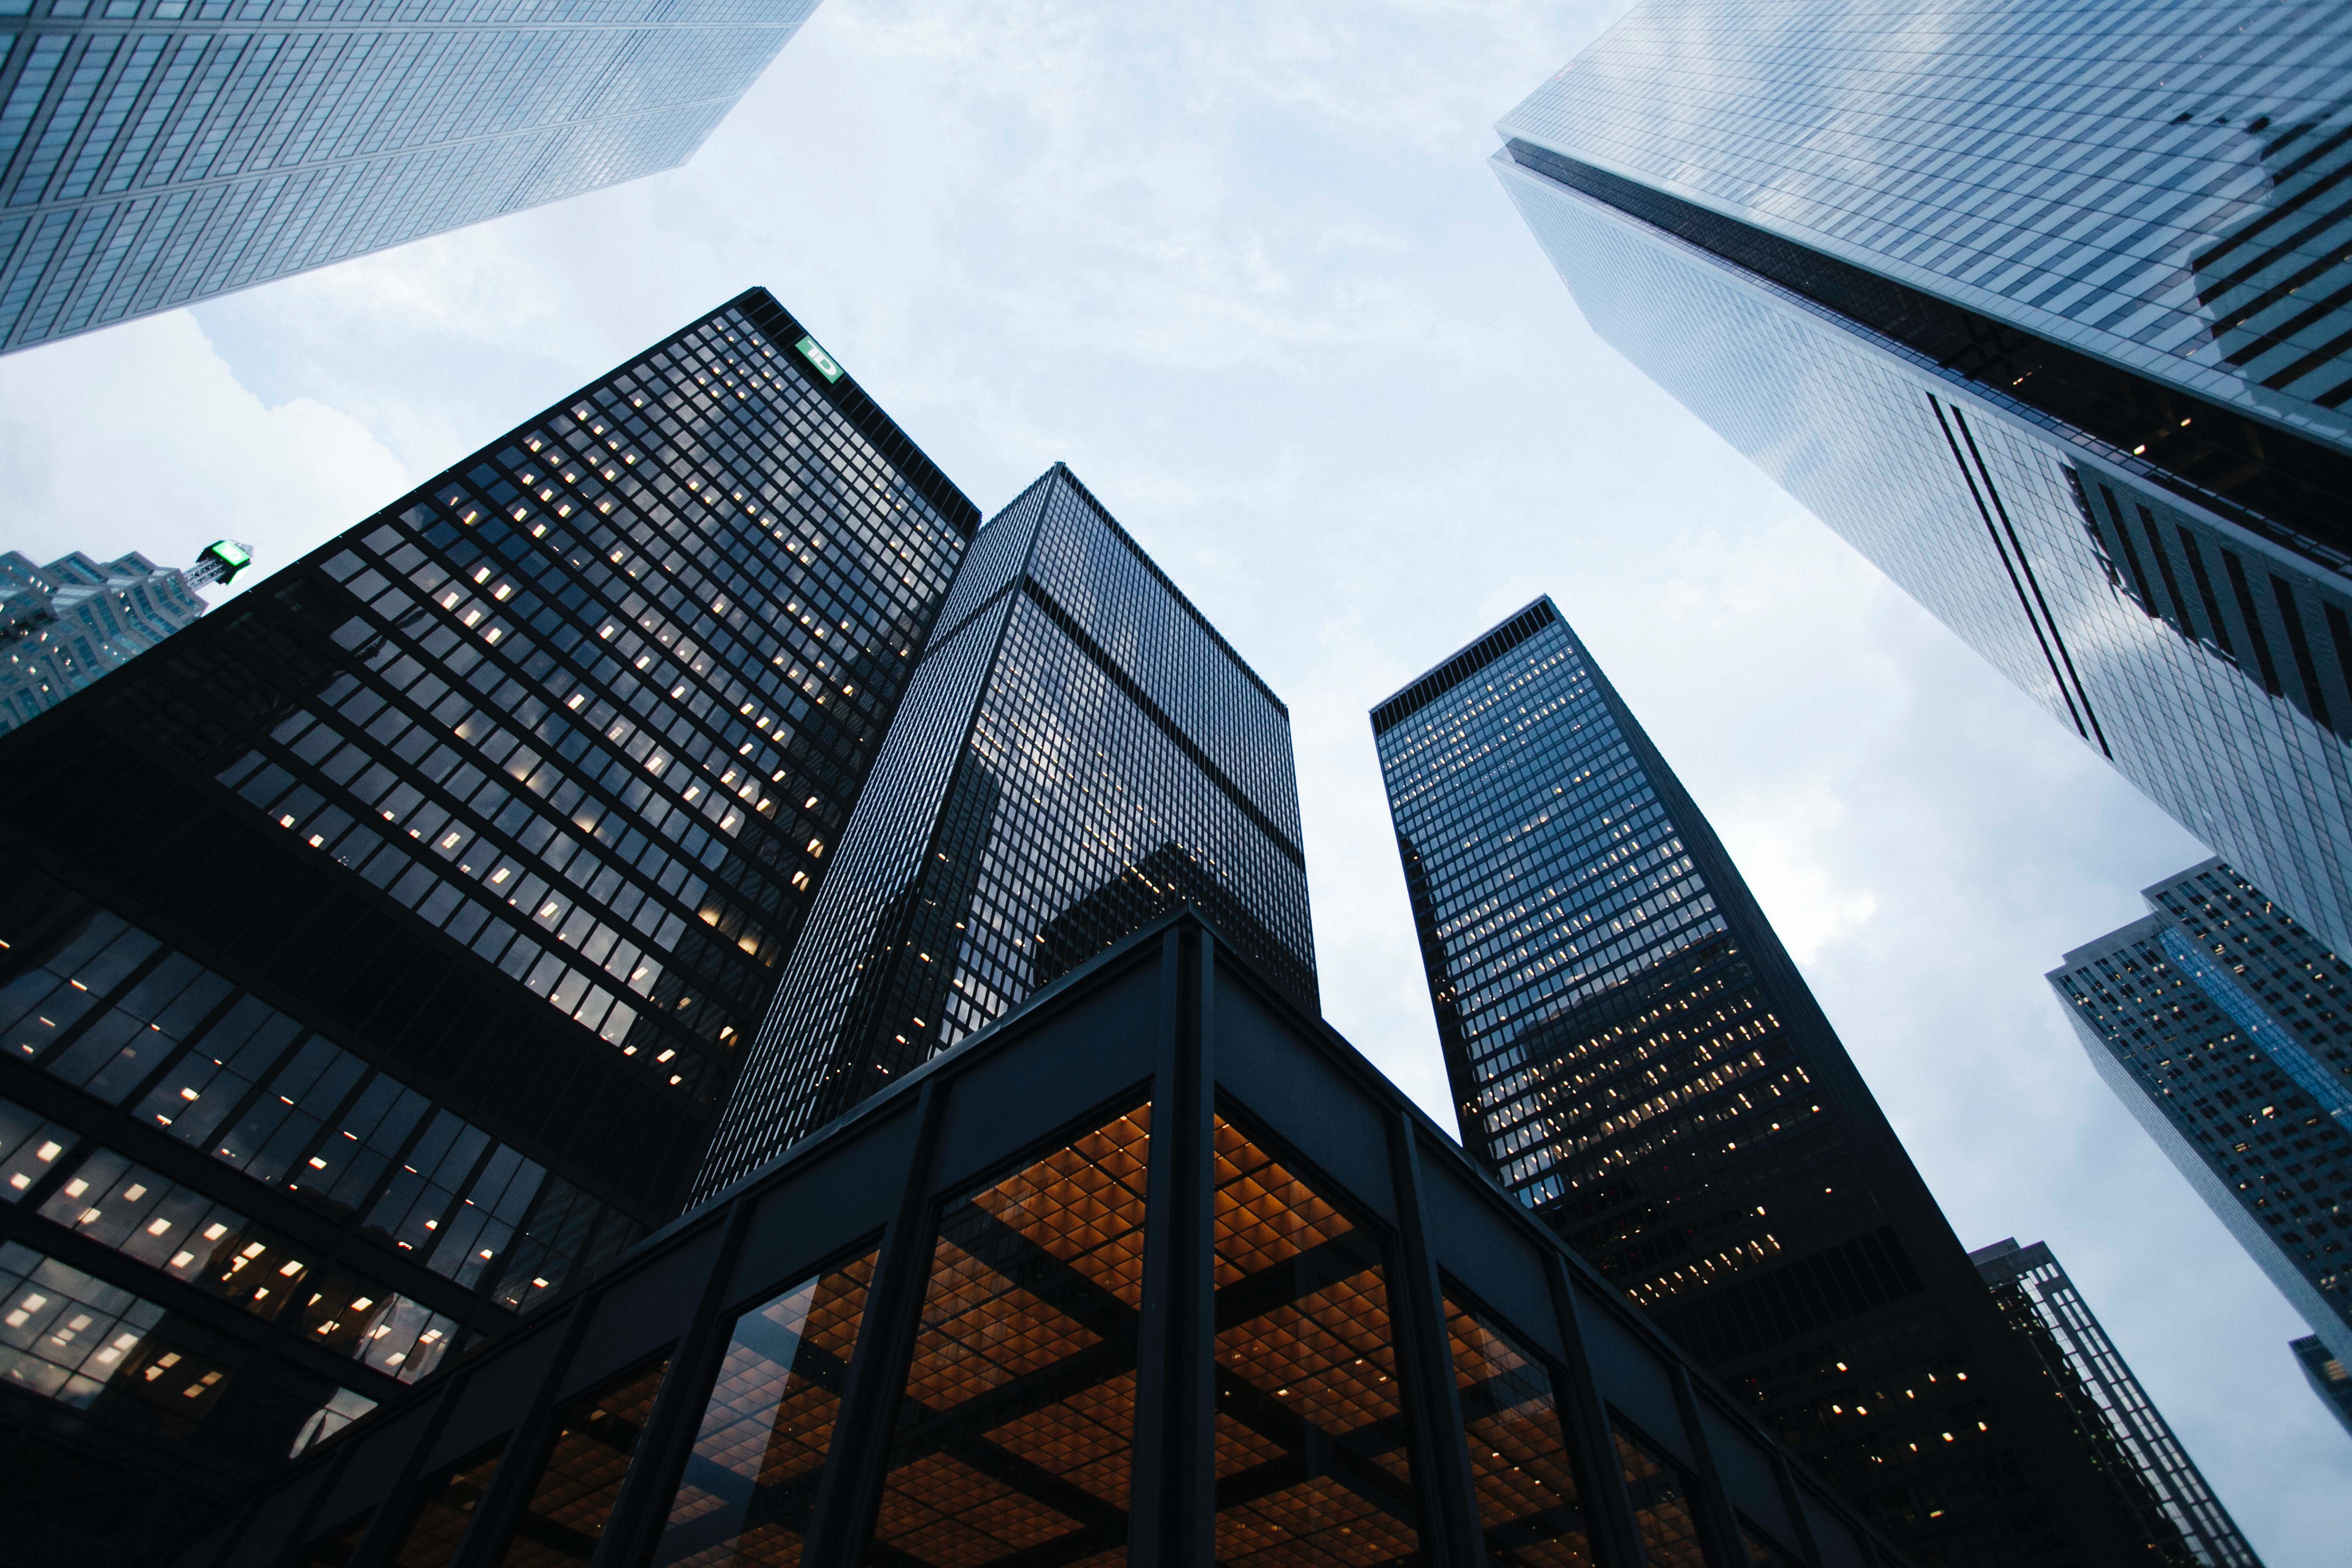
metropolitan area, skyscraper, metropolis, blue, tower block, landmark, city, urban area, architecture, building, human settlement, downtown, reflection, cityscape, facade, shape, skyline, symmetry, tower, headquarters, professional